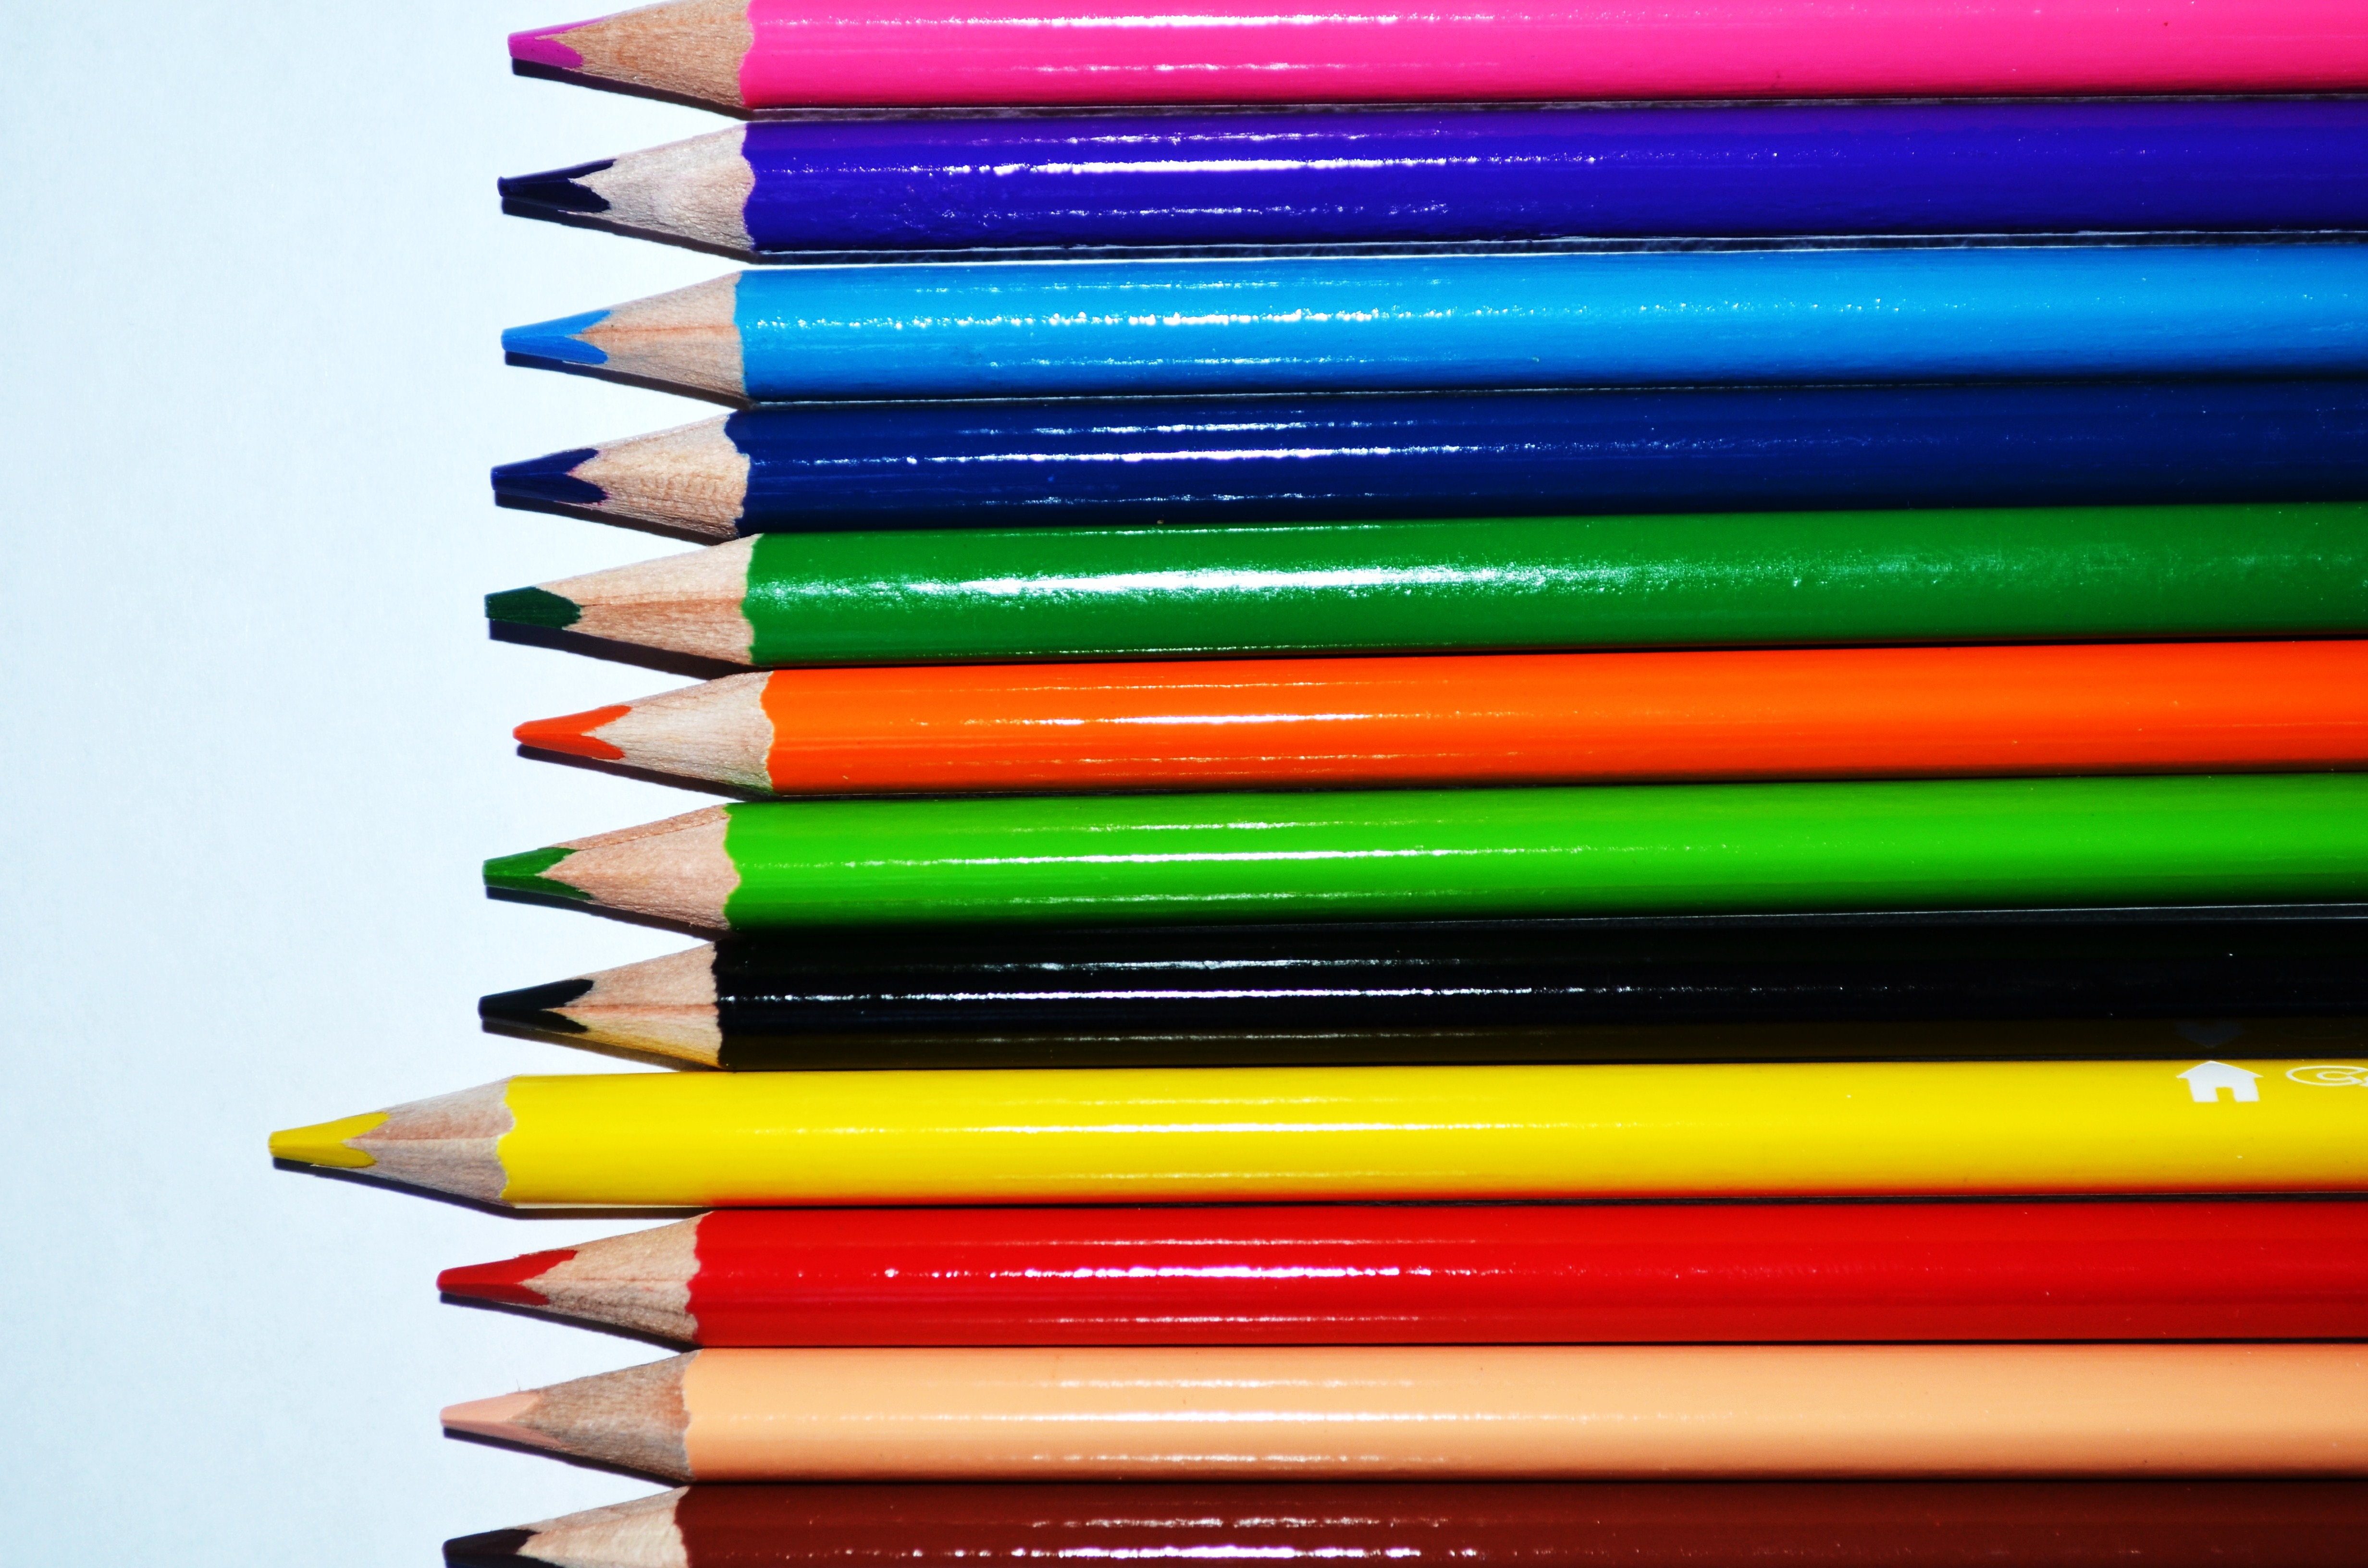
pencil, purple, orange, line, green, red, color, brown, blue, yellow, background, pencils, colored, cue stick